Methionine synthase

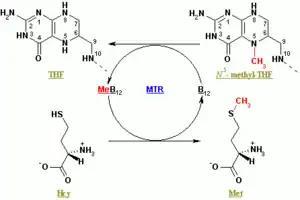
The reaction catalyzed by methionine synthase (click to enlarge)

Methionine synthase catalyzes the final step in the regeneration of methionine (Met) from homocysteine (Hcy). Both the cobalamin-dependent and cobalamin-independent forms of the enzyme carry out the same overall chemical reaction, the transfer of a methyl group from 5-methyltetrahydrofolate (N-MeTHF) to homocysteine, yielding tetrahydrofolate (THF) and methionine. Methionine synthase is the only mammalian enzyme that metabolizes N-MeTHF to regenerate the active cofactor THF.